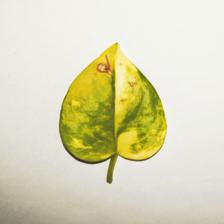
Label: Manganese Toxicity